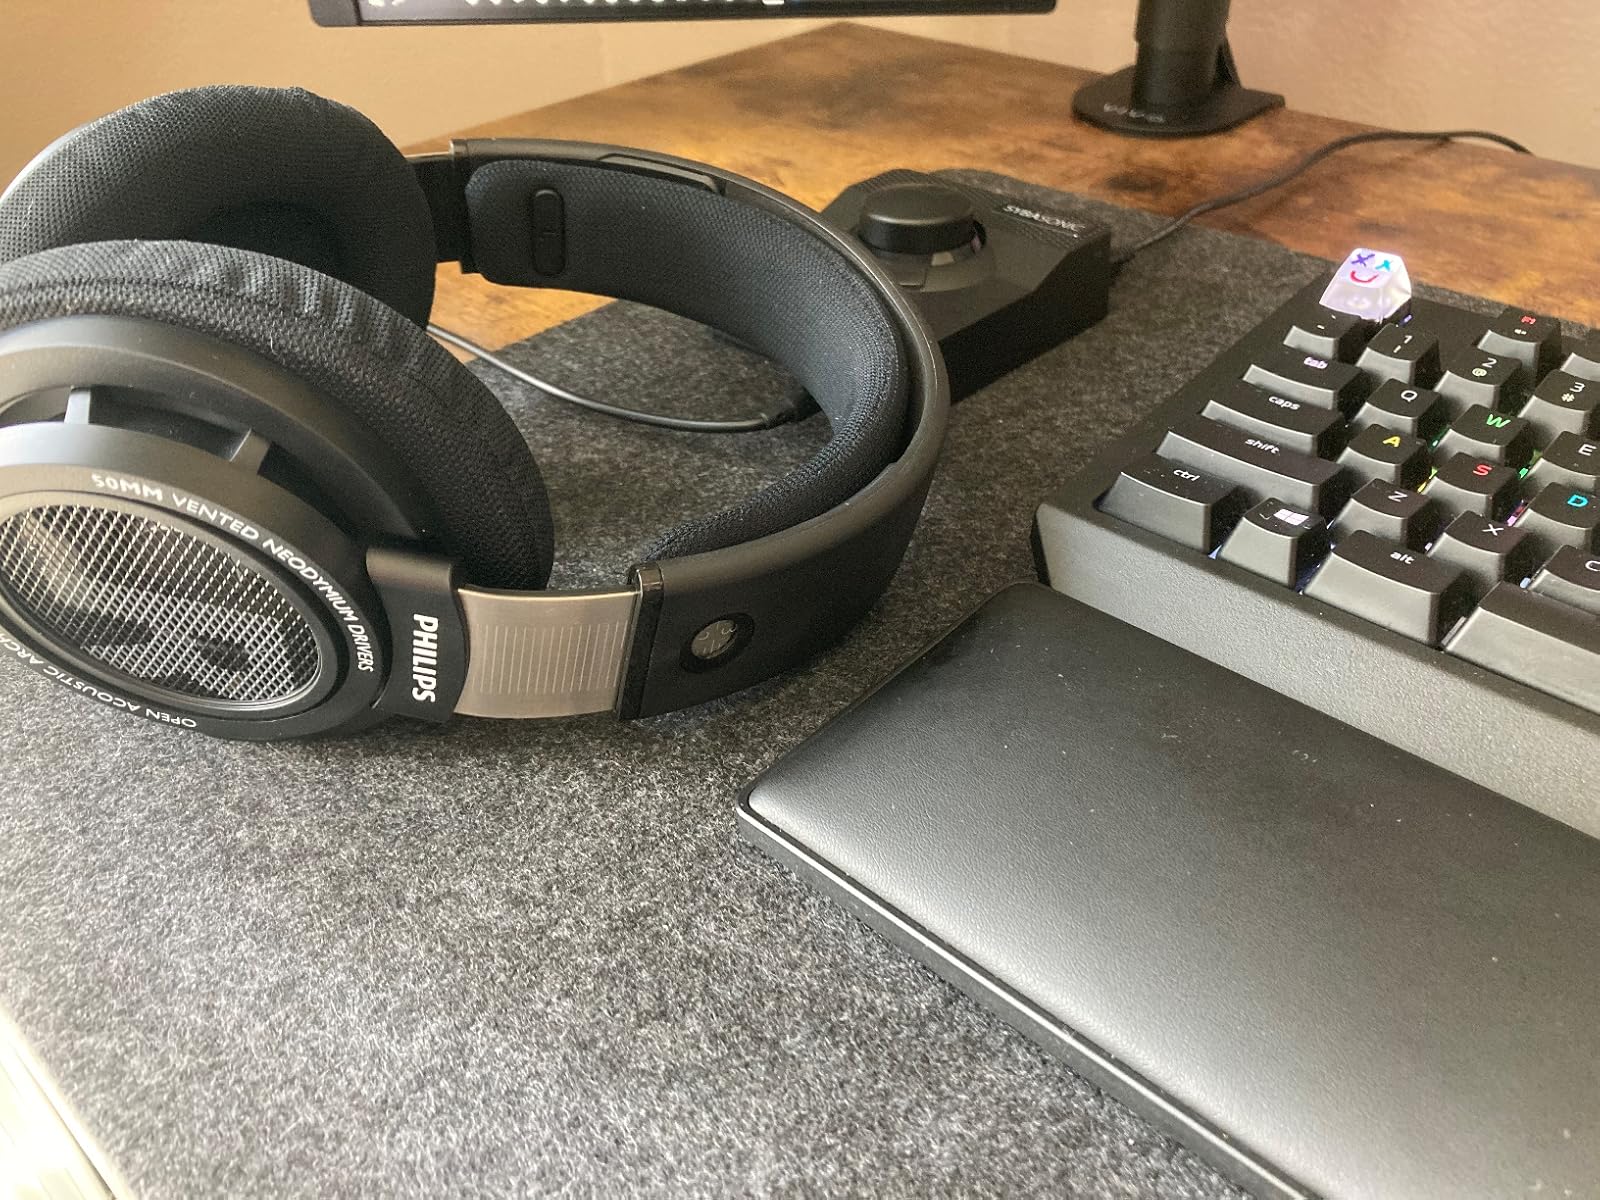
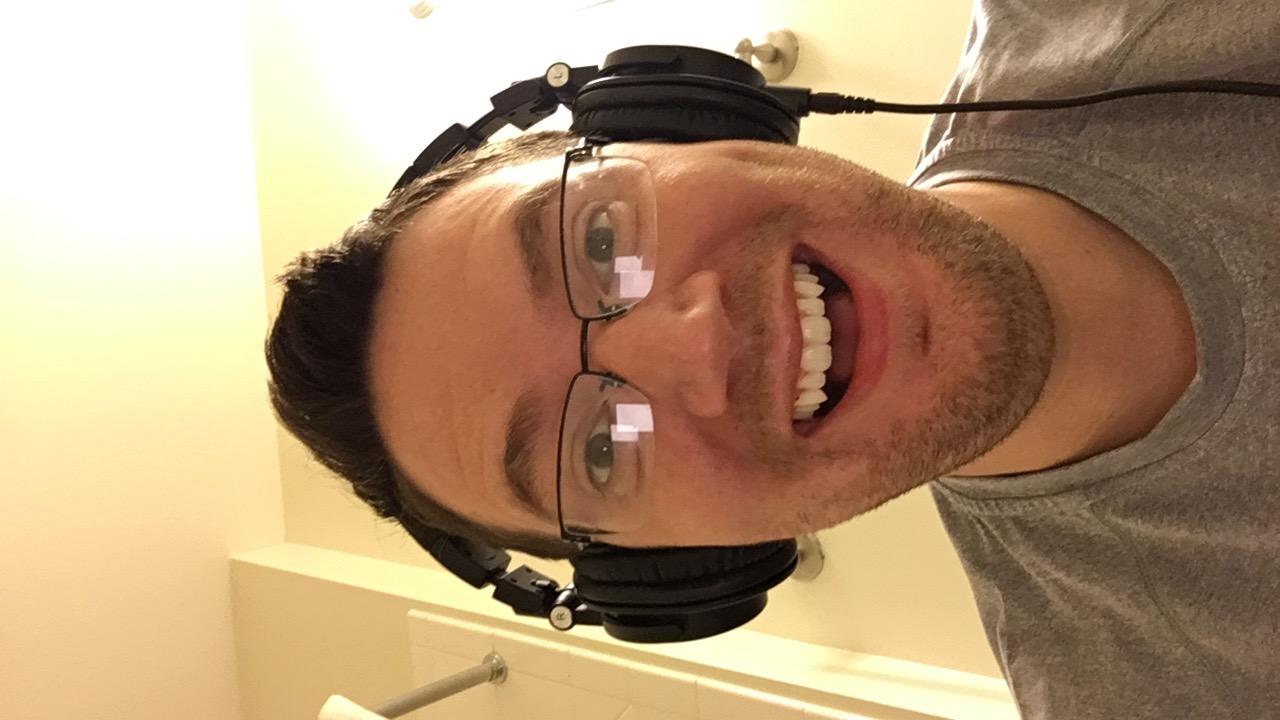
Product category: headphones
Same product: no